The Saviour (film)

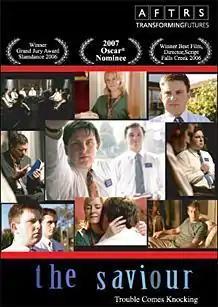
Poster

The Saviour is a 2005 Australian short film directed by Peter Templeman. The film was nominated for the 2007 Academy Award for Best Live Action Short Film.